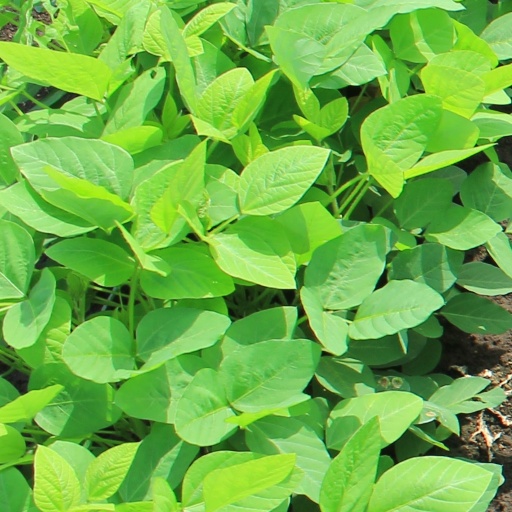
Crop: soybean